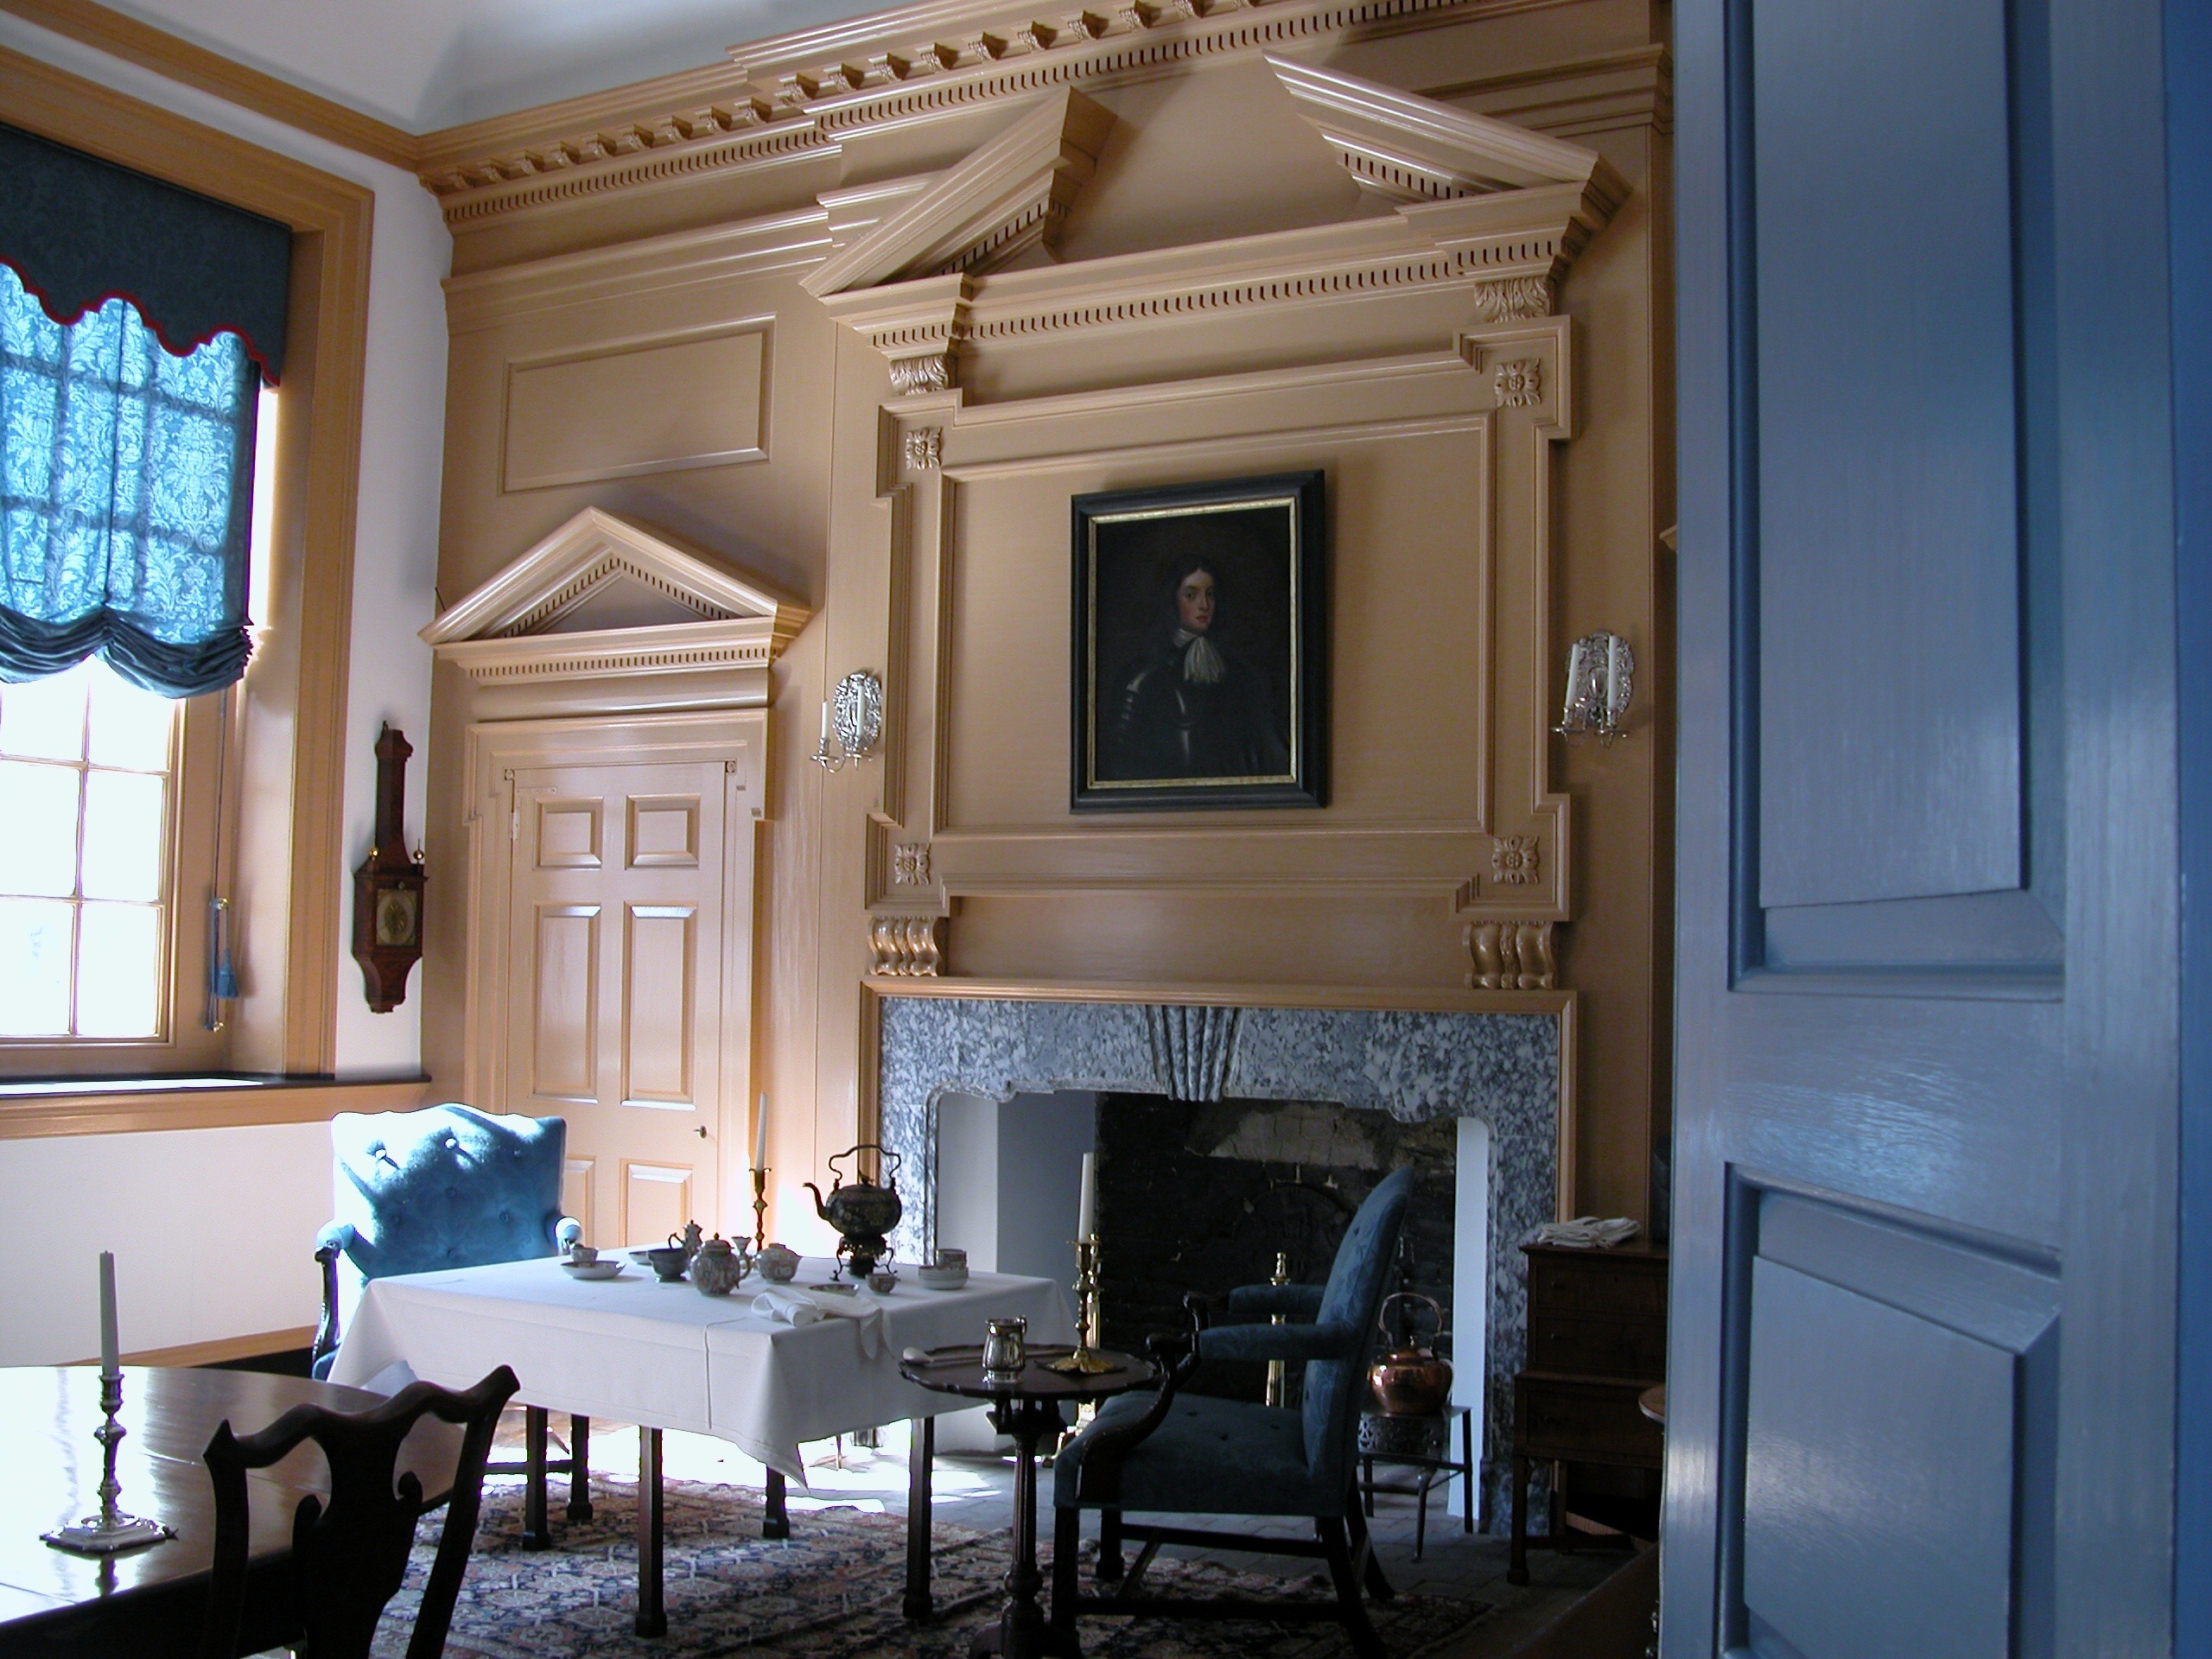
mansion, house, home, ceiling, cottage, kitchen, property, blue, living room, room, lighting, interior design, american, design, estate, congress, philadelphia, democracy, dining room, colonial room